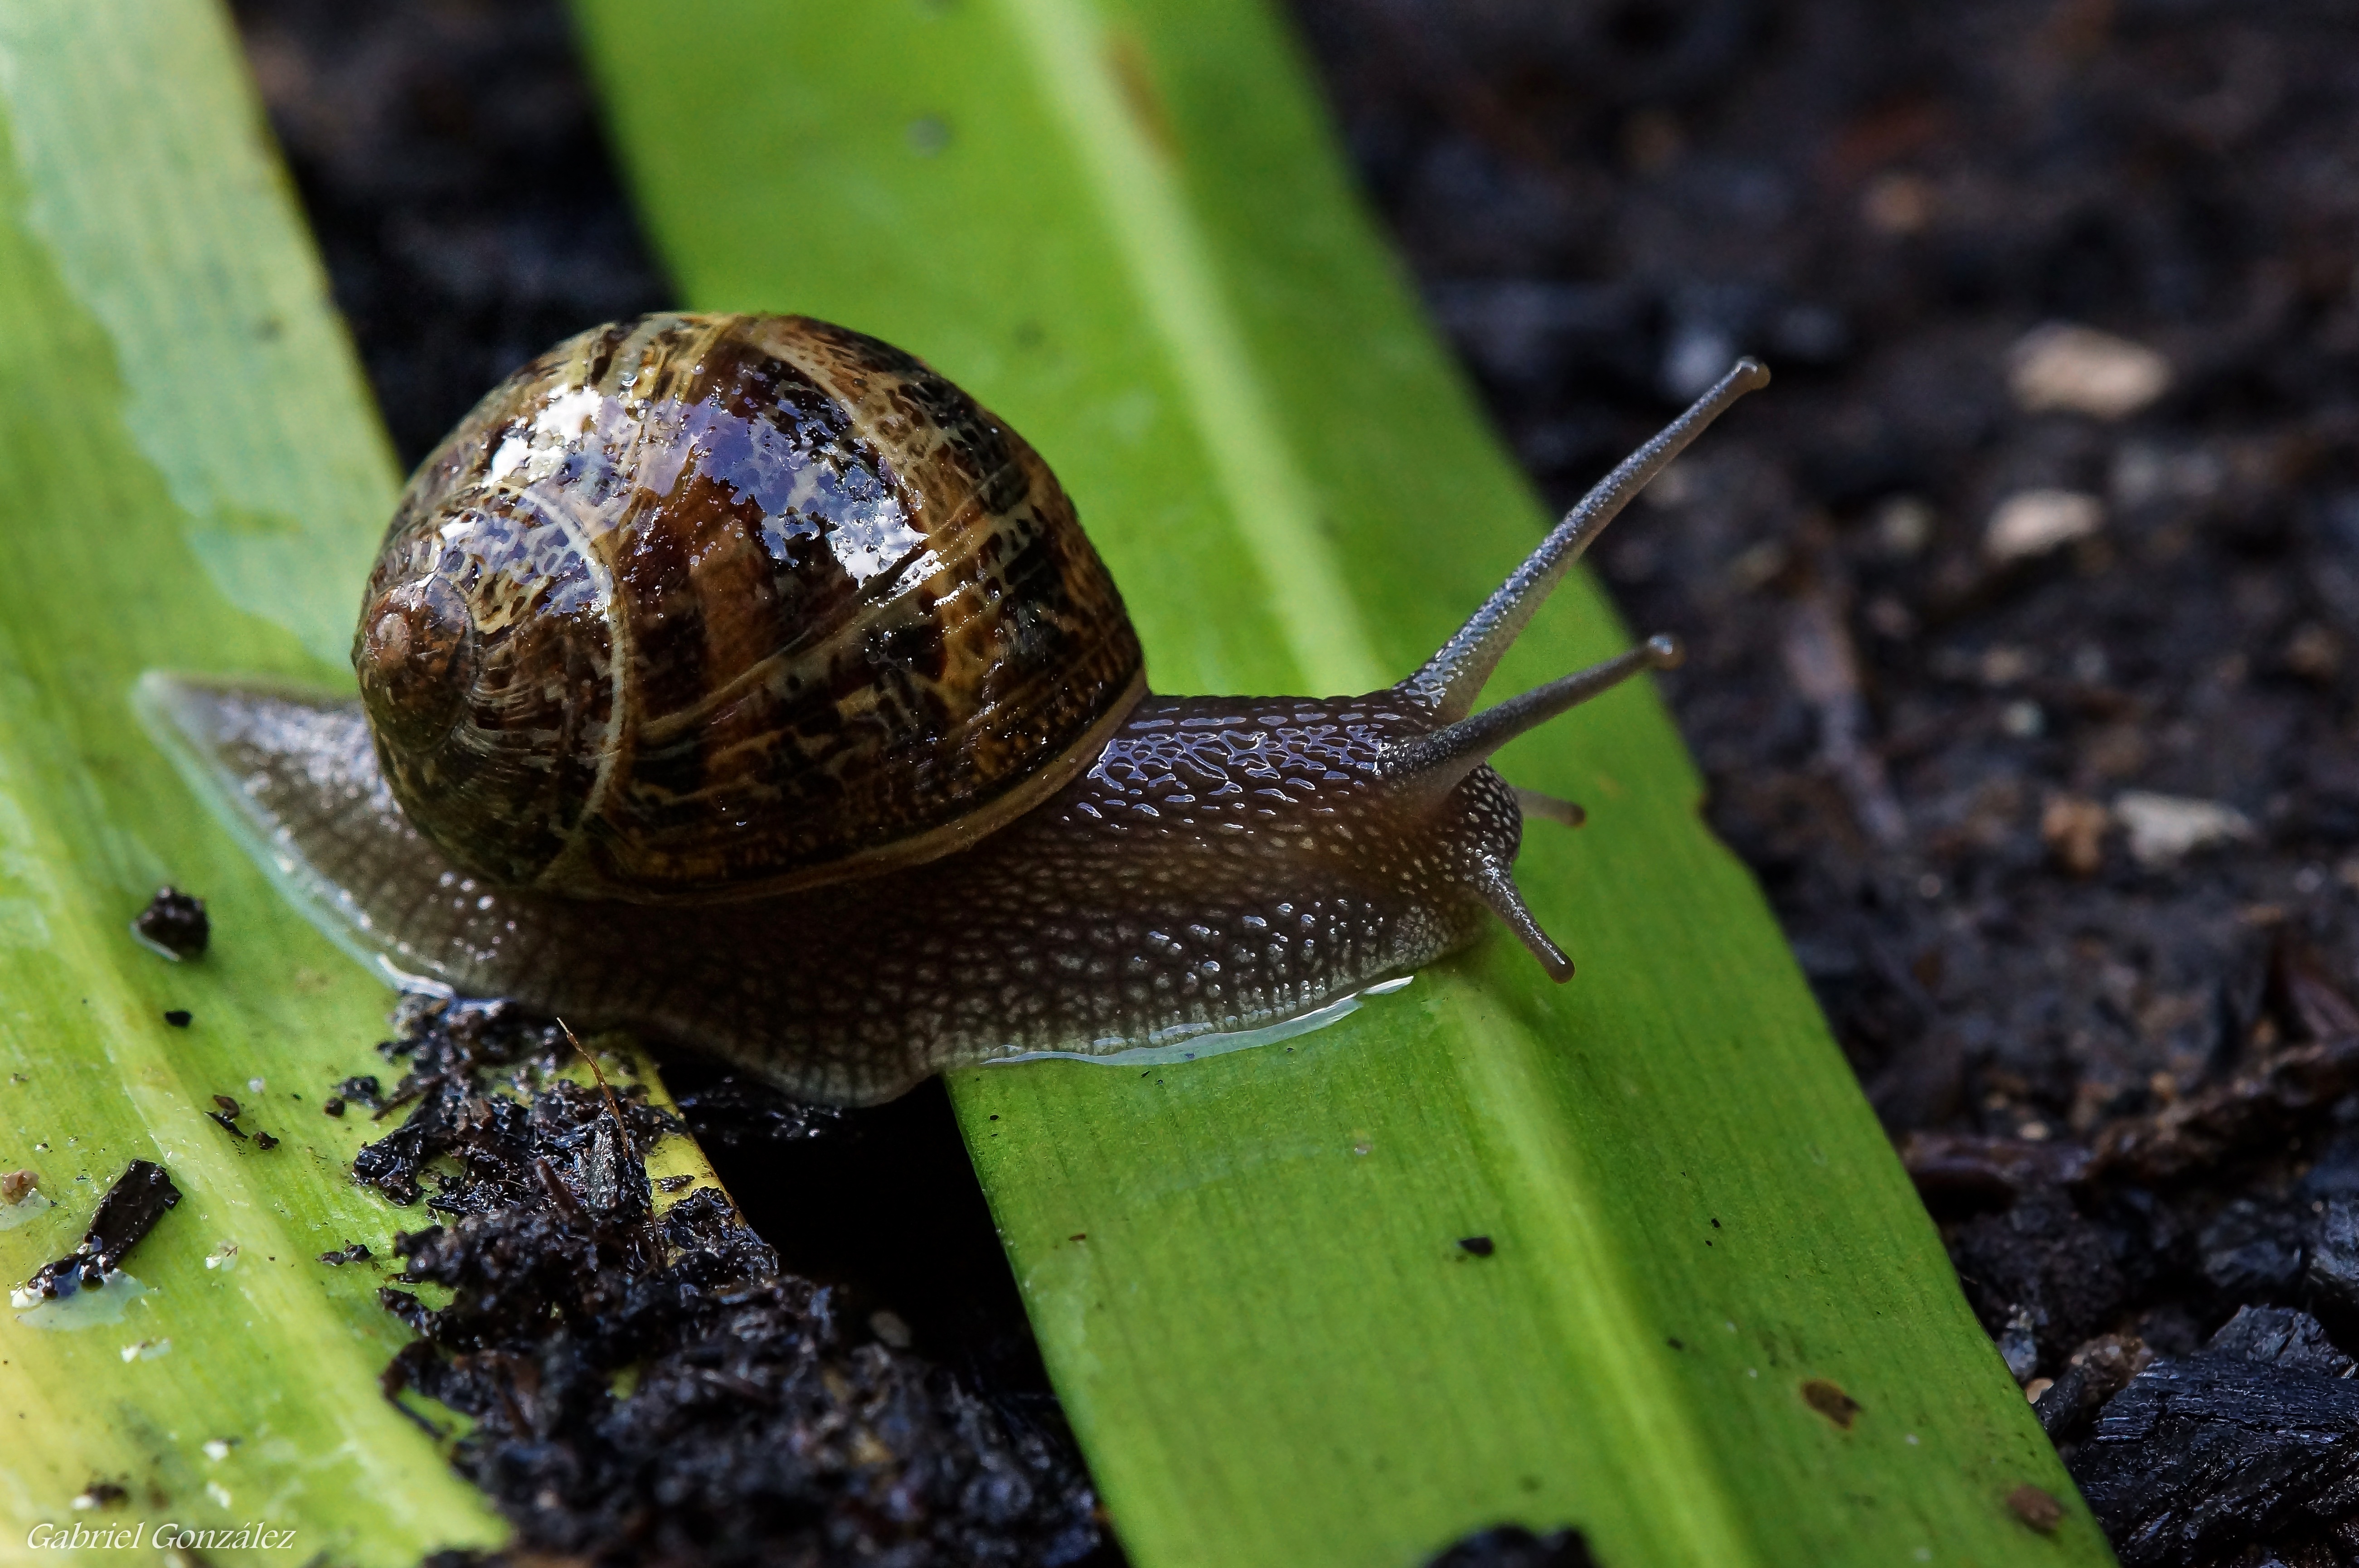
nature, photo, wildlife, green, macro, fauna, invertebrate, close up, snail, animals, naturaleza, a77, molluscs, slug, snails, g, ggl1, gaby1, xovesphoto, animales, sonya77, caracoles, gphoto, xelodegalicia, sonya77v, tamron180mmmacro, macro photography, gabrielcoru a, sea snail, snails and slugs